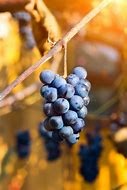
Label: grape